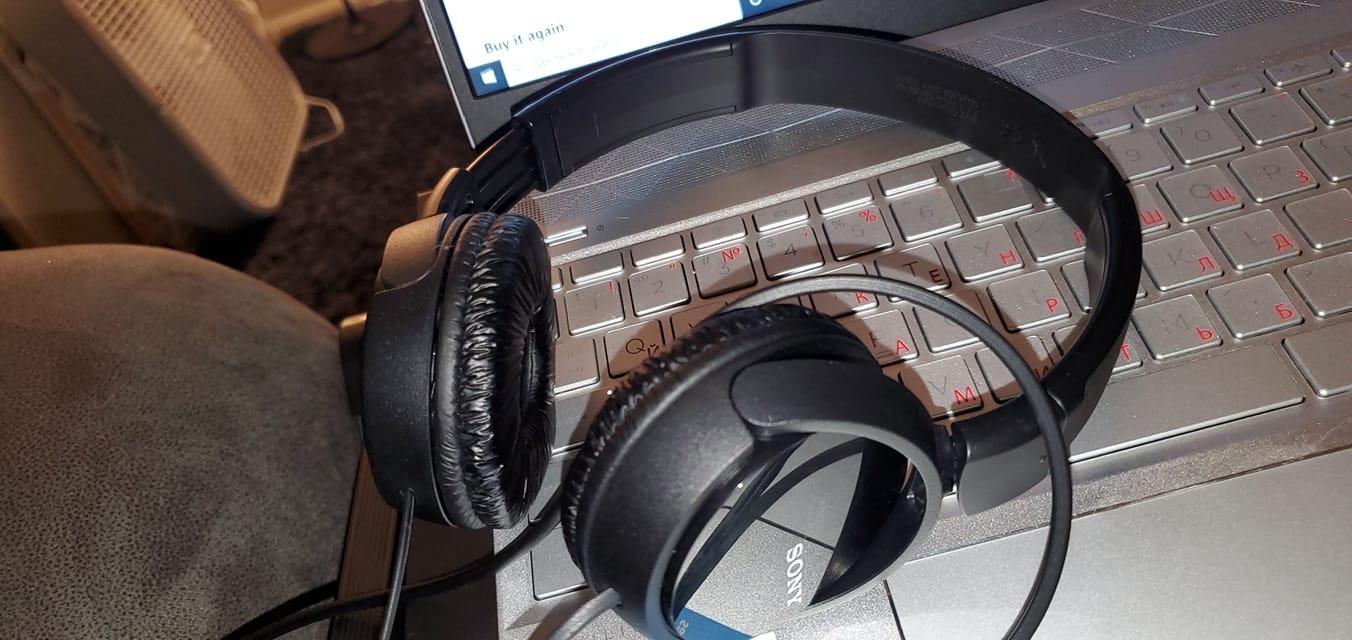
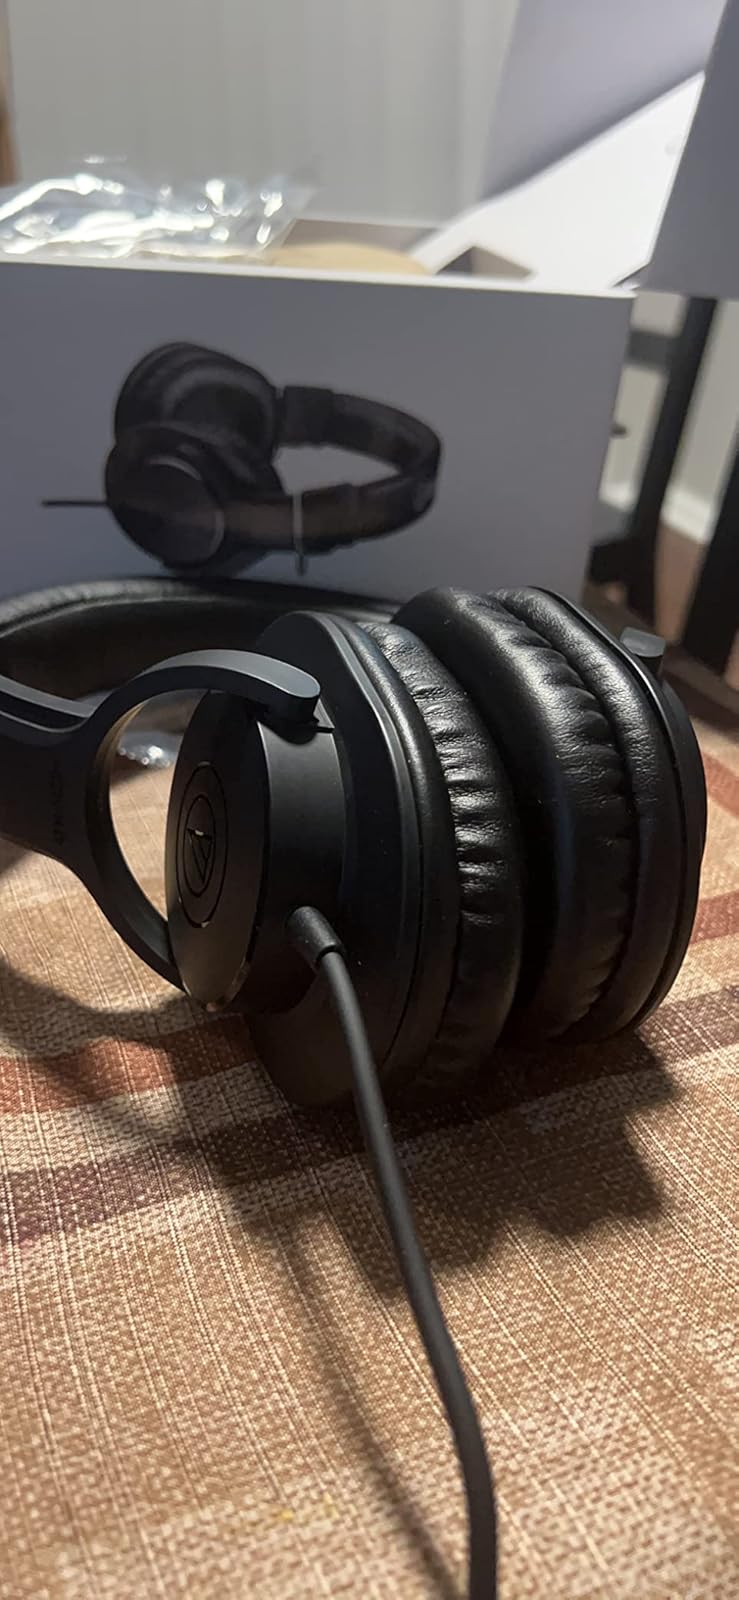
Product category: headphones
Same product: no